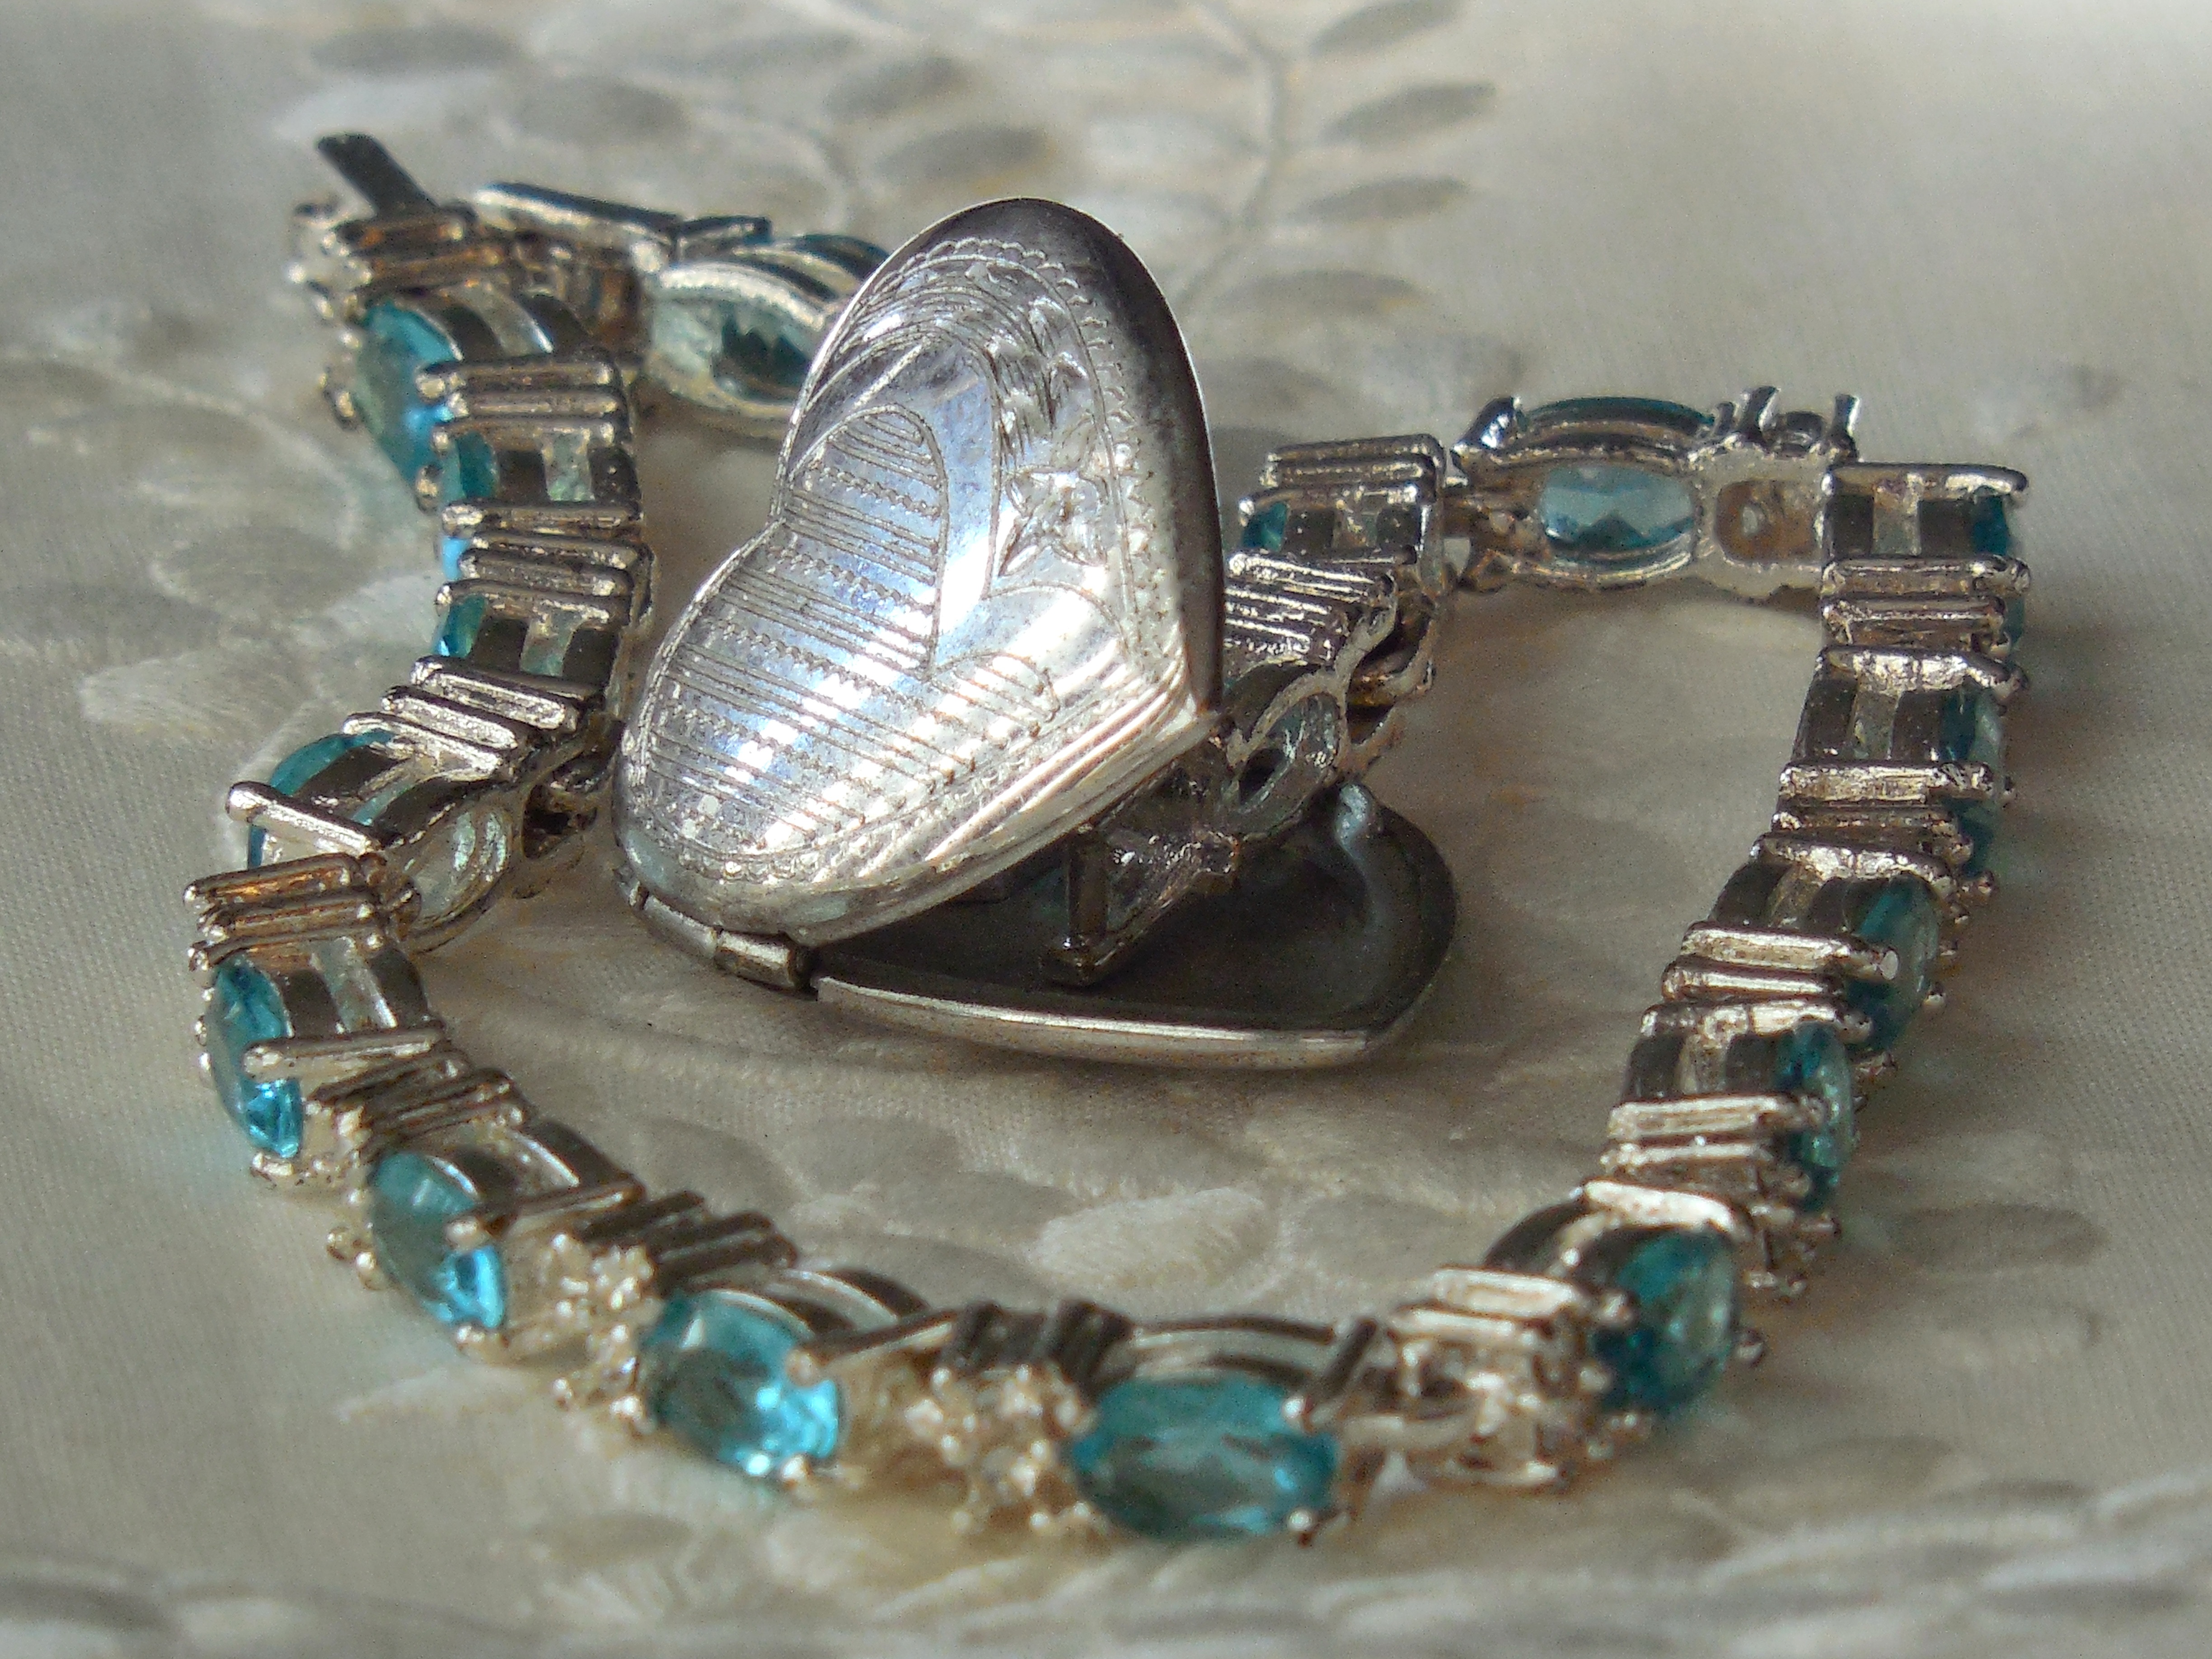
white, vintage, antique, retro, texture, old, gift, decoration, pattern, color, fashion, material, jewelry, bracelet, jewellery, jewel, stones, luxury, aqua, turquoise, design, silver, decorative, accessories, gem, shiny, elegance, treasure, glamour, gemstone, precious, locket, fashion accessory